Zeolitic imidazolate framework

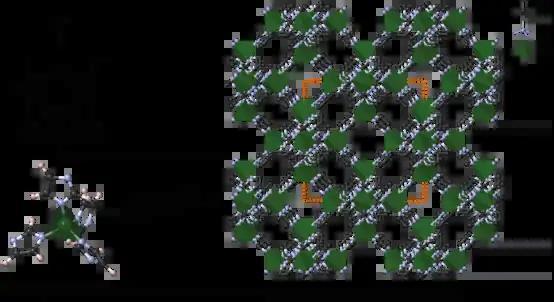
The structure of a zeolitic imidazolate framework is made through three-dimensional assembly of metal(imidazolate)4 tetrahedra.

Zeolitic imidazolate frameworks (ZIFs) are a class of metal-organic frameworks (MOFs) that are topologically isomorphic with zeolites. ZIFs are composed of tetrahedrally-coordinated transition metal ions (e.g. Fe, Co, Zn) connected by imidazolate linkers. Since the metal-imidazole-metal angle is similar to the 145° Si-O-Si angle in zeolites, ZIFs have zeolite-like topologies. As of 2010, 105 ZIF topologies have been reported in the literature. Due to their robust porosity, resistance to thermal changes, and chemical stability, ZIFs are being investigated for applications such as carbon dioxide capture.